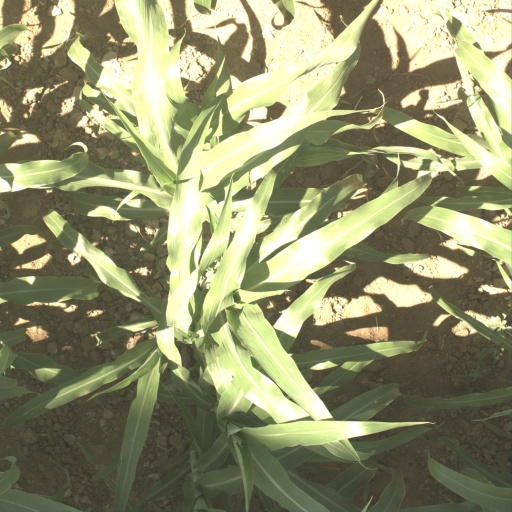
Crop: sorghum